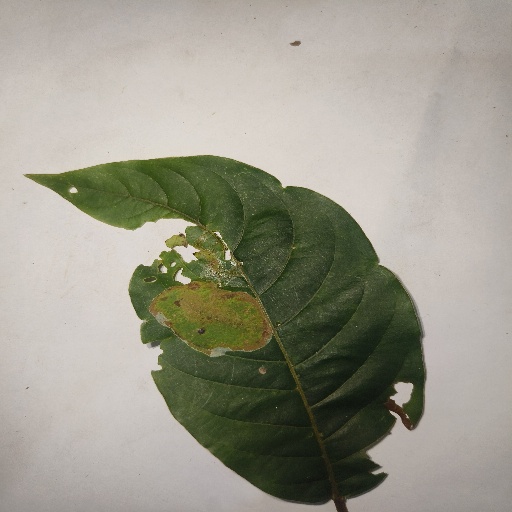
Species: HariTaki
Leaf condition: Bacterial Spot